Richmond, London

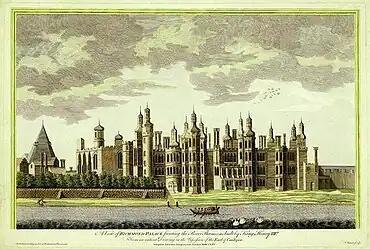
Richmond Palace – a view published in 1765 and based on earlier drawings

Henry I lived briefly in the King's house in "Sheanes". In 1299, Edward I, the "Hammer of the Scots", took his whole court to the manor house at Sheen, a little east of the bridge and on the riverside, and it thus became a royal residence; William Wallace was executed in London in 1305, and it was in Sheen that the Commissioners from Scotland went down on their knees before Edward.